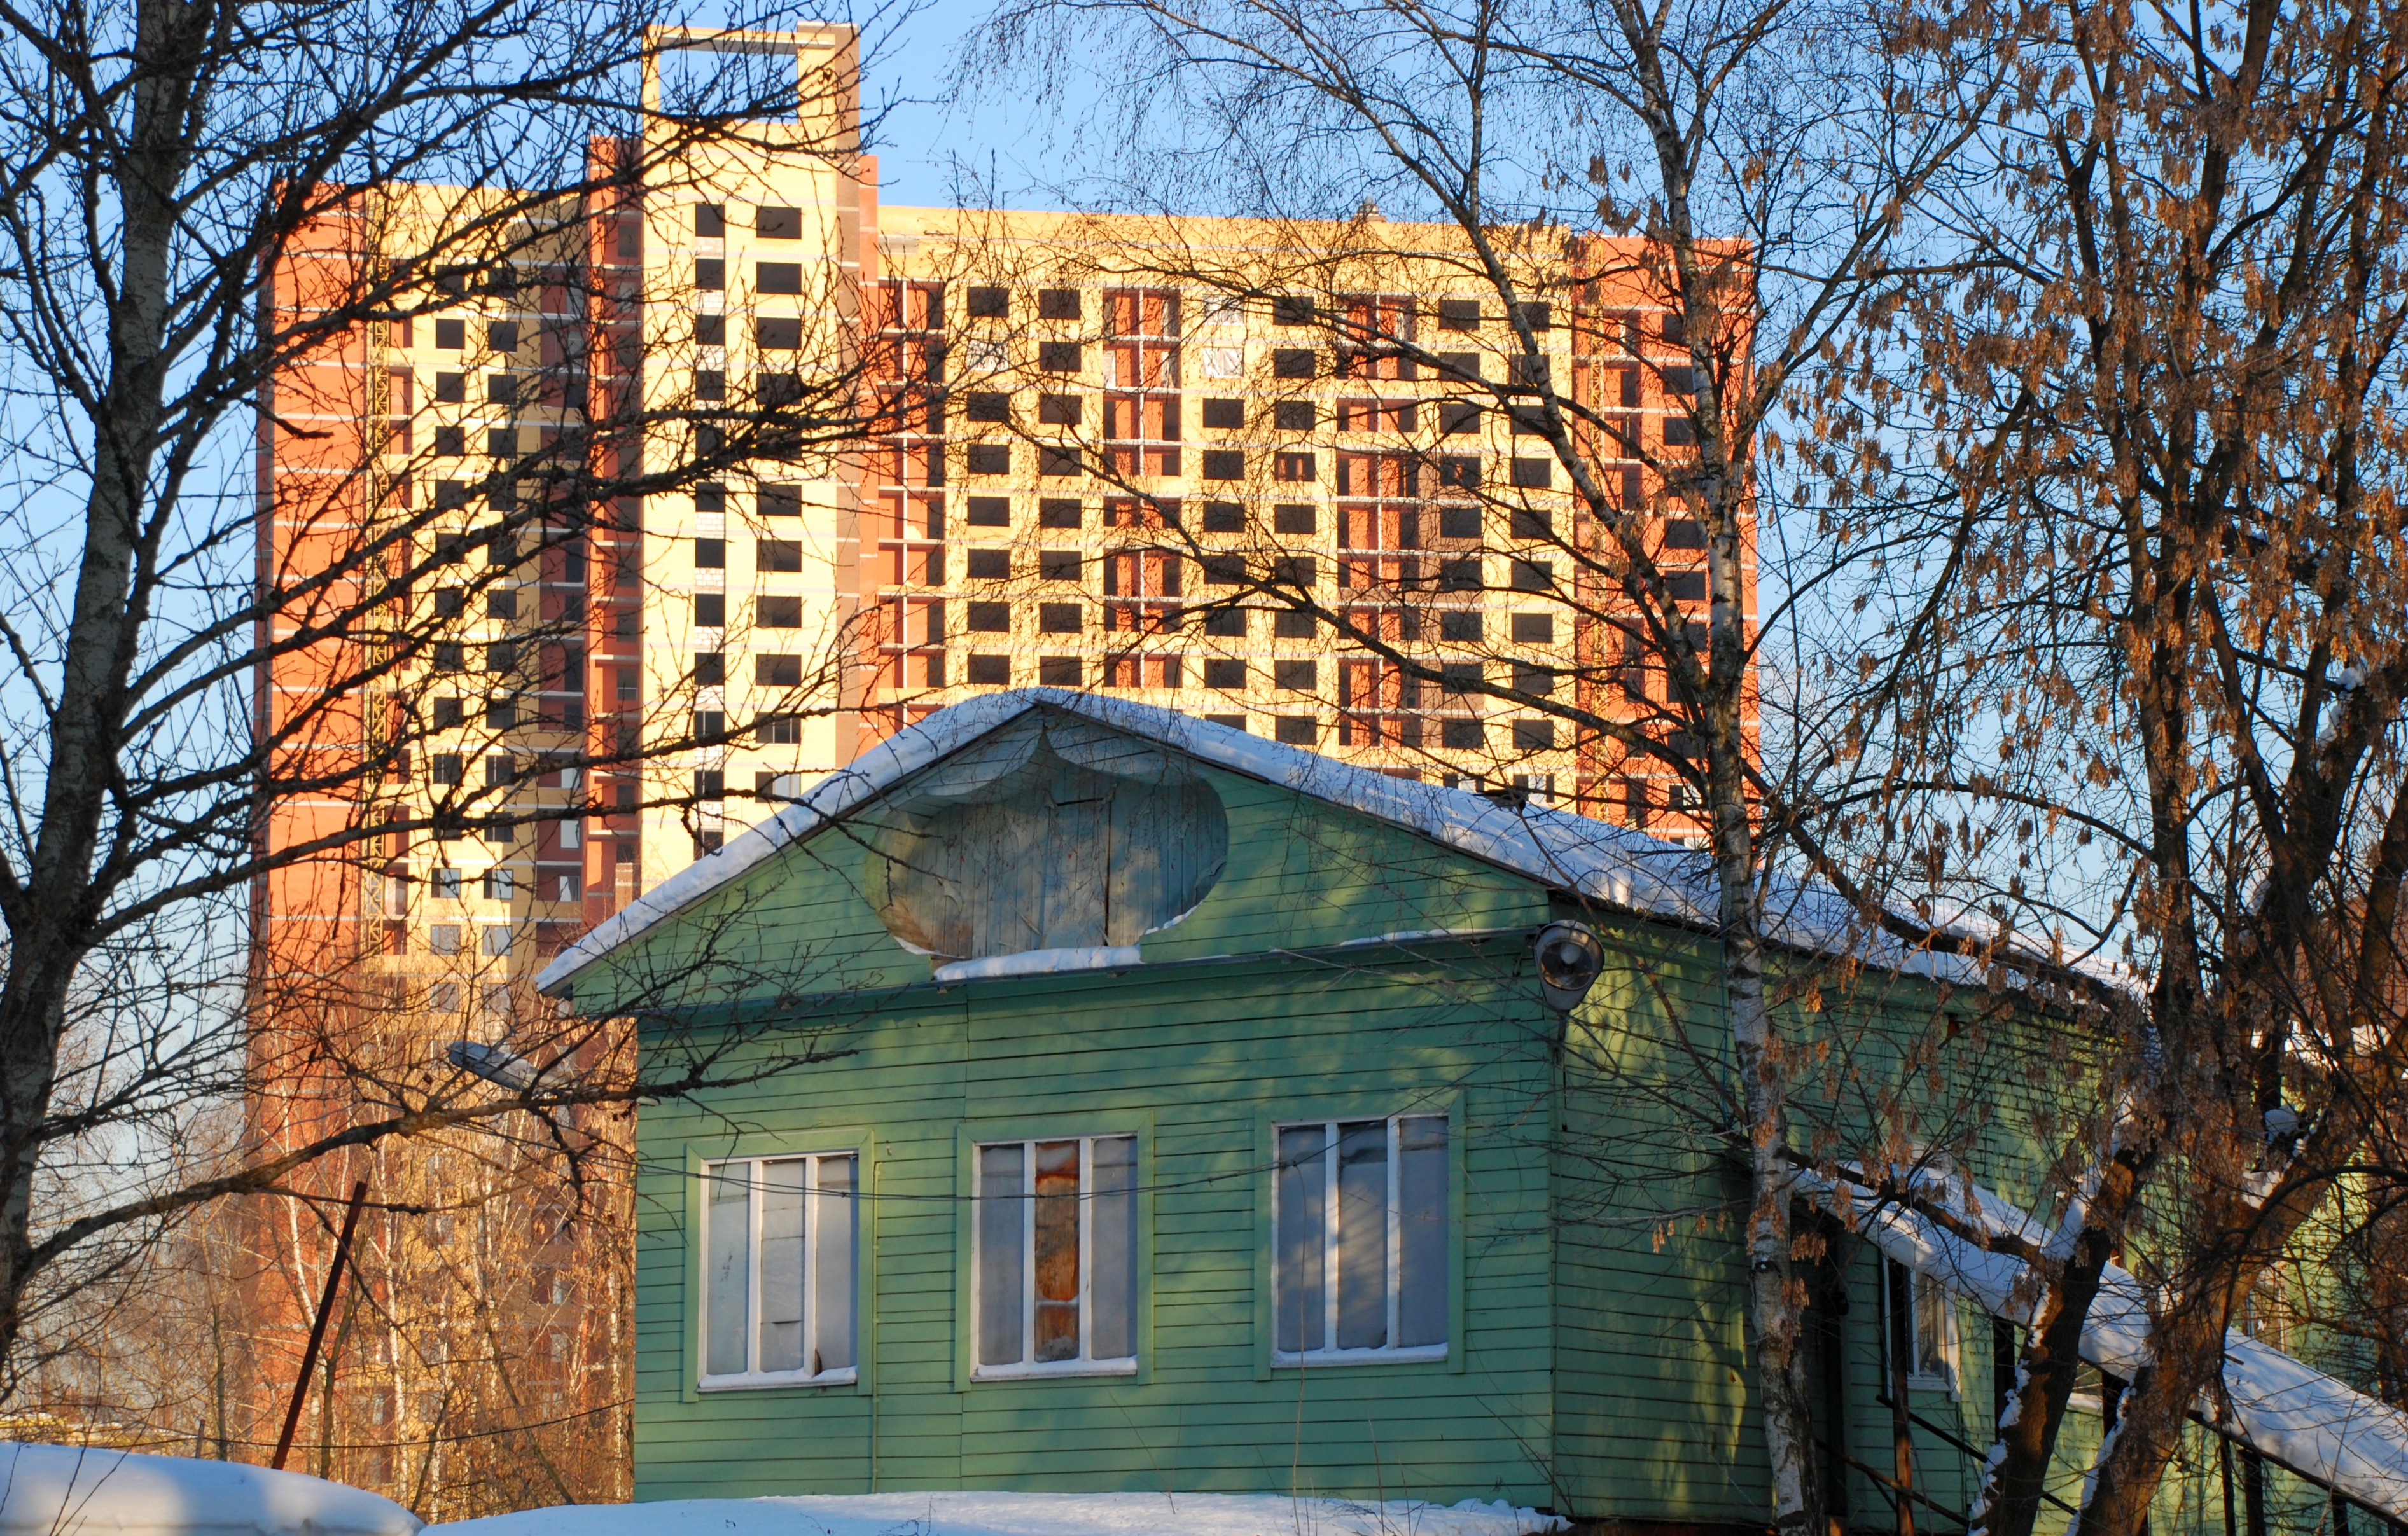
architecture, house, window, building, city, home, cityscape, europe, cottage, facade, property, nikon, farmhouse, nikkor, estate, russia, d80, cityscapes, 18135mmf3556g, 18135mm, nikond80, moscowregion, siding, neighbourhood, real estate, residential area